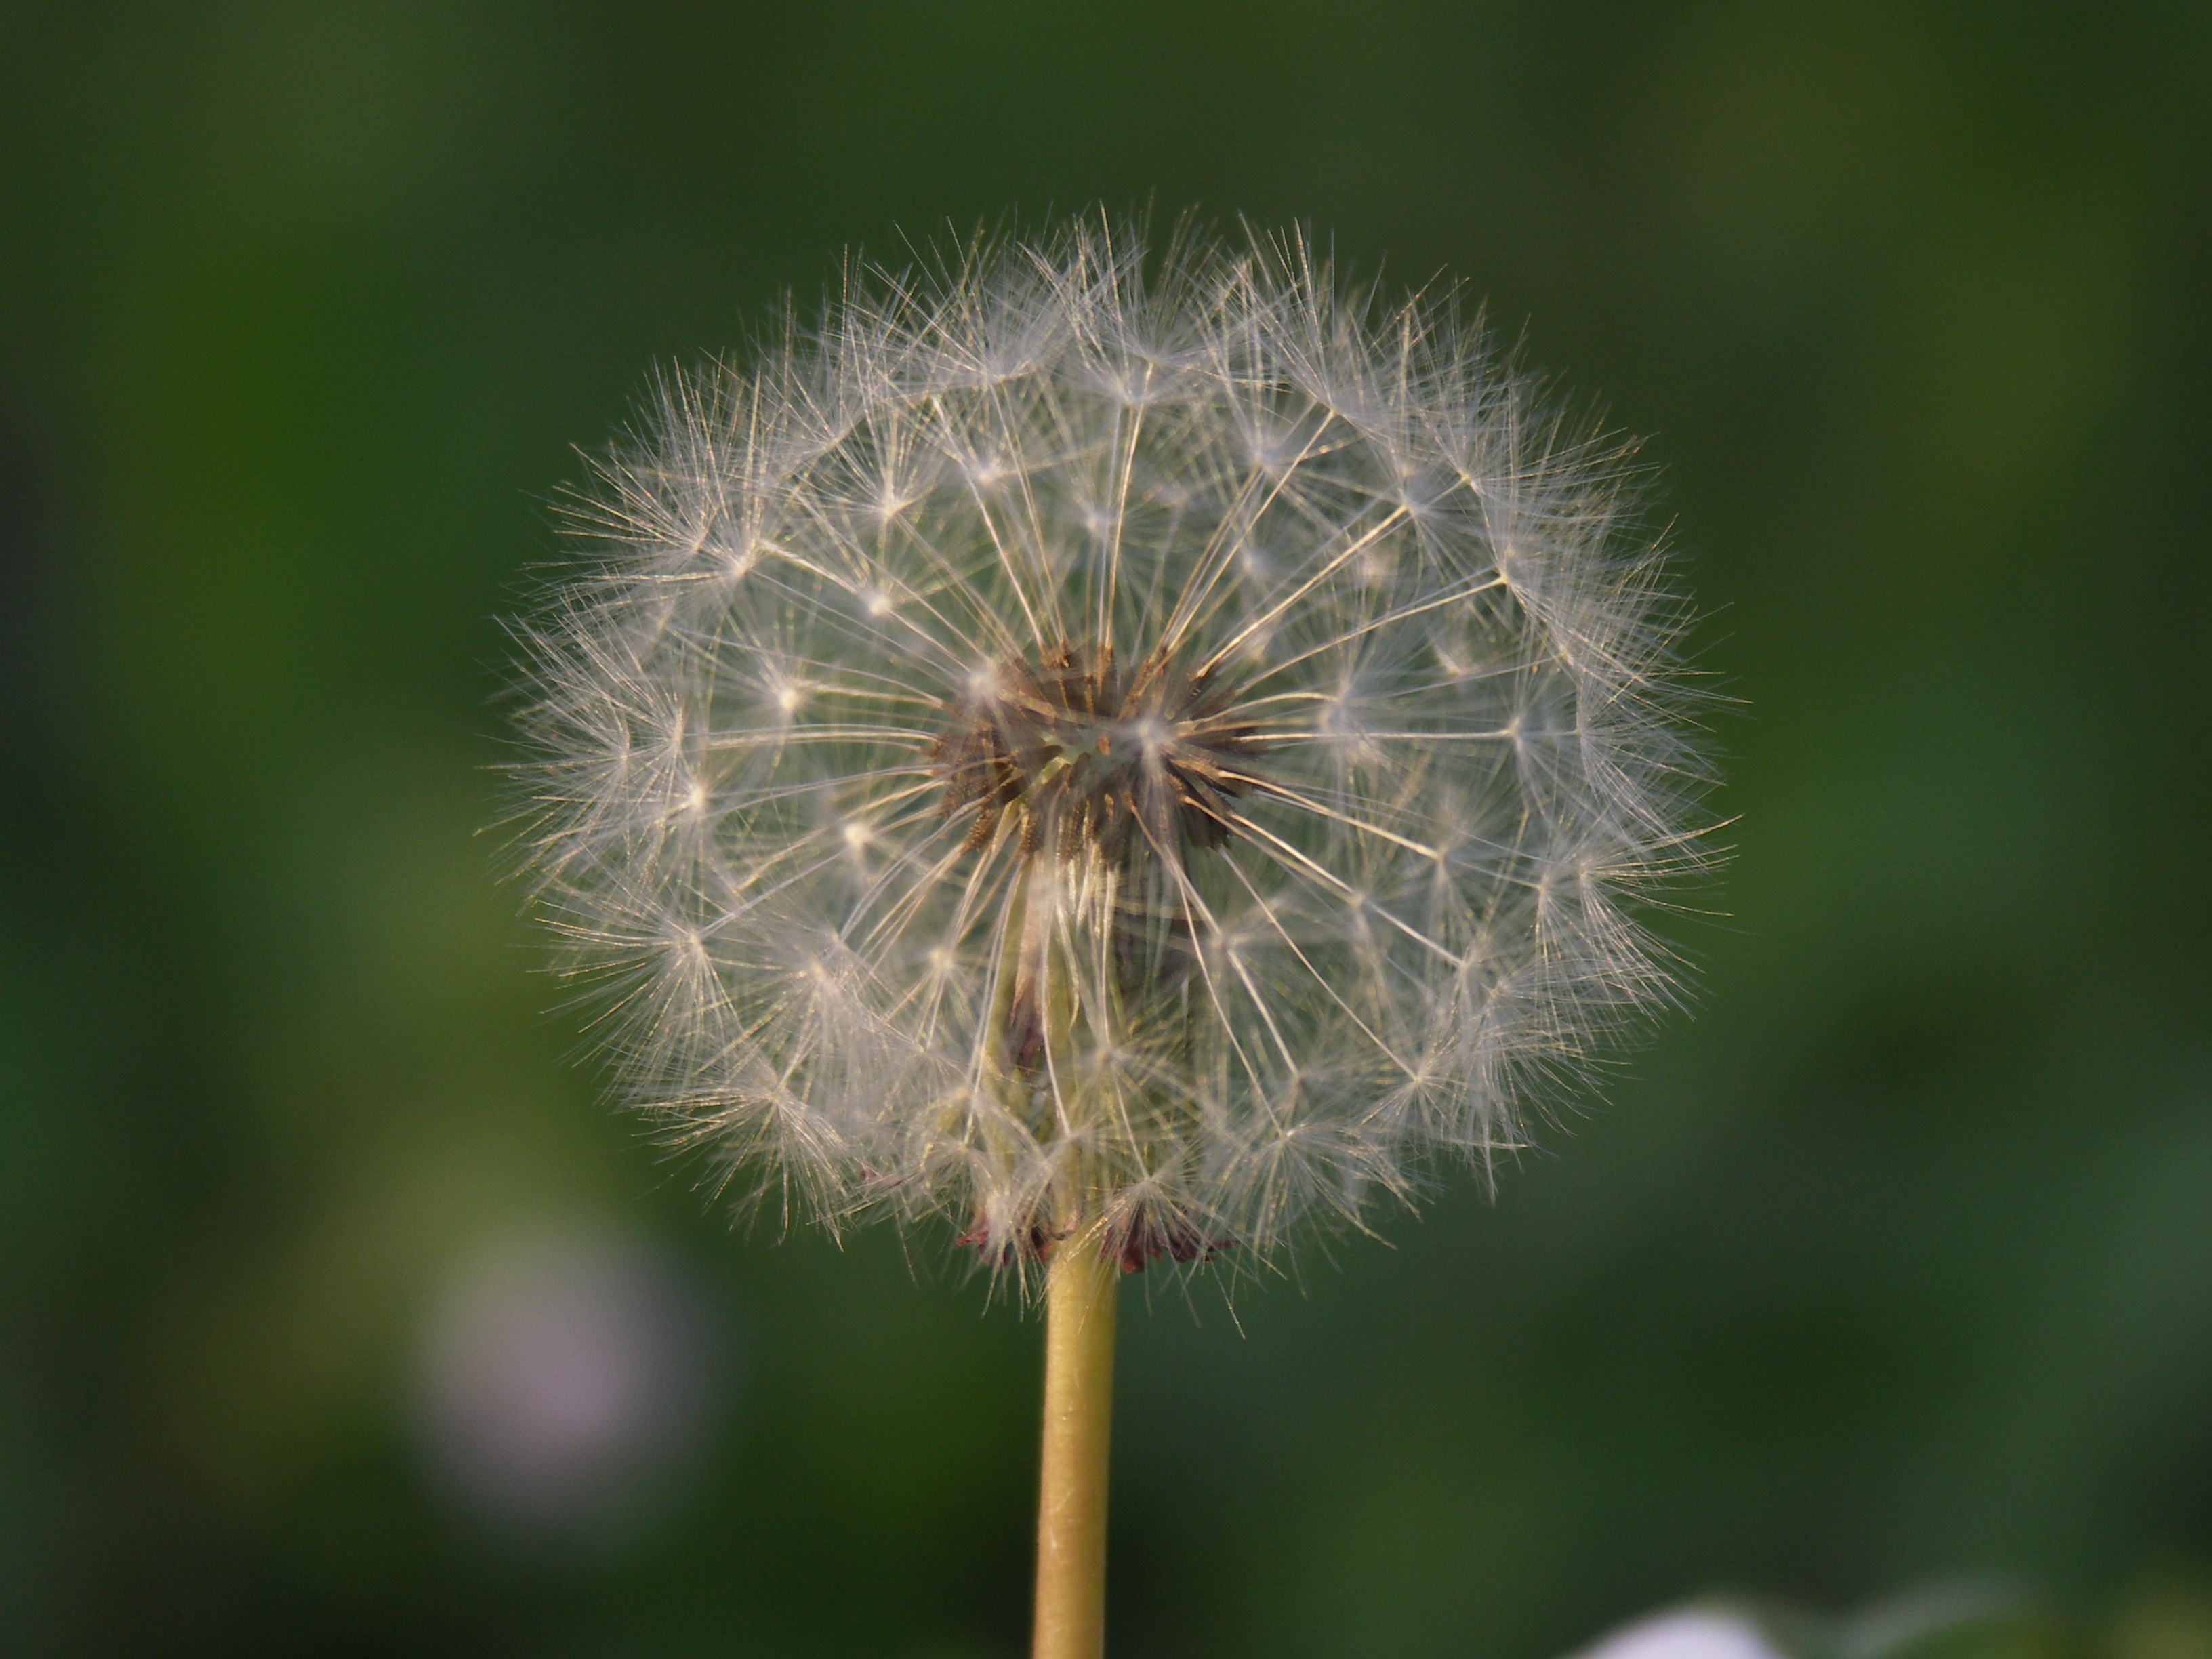
nature, grass, plant, field, photography, dandelion, prairie, flower, botany, flora, wildflower, close up, seeds, thistle, macro photography, flowering plant, daisy family, grass family, plant stem, land plant, thorns spines and prickles